History of the Quran

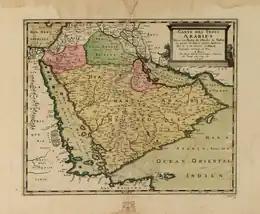
Carte des trois Arabies: Non-Islamic testimonies about Muhammad's life describe him as the leader of the Saracens, believed to be descendants of Ishmael, lived in the regions Arabia Petrae and Arabia Deserta in the north. According to some sources, Muhammad is not a name but a title.

At times, it was also reported that the experience was painful for Muhammad. For example, he had been heard saying, "Never once did I receive a revelation without thinking that my soul had been torn away from me."